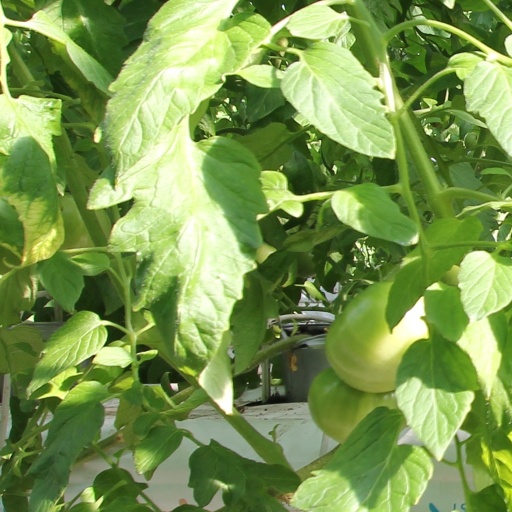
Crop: tomato